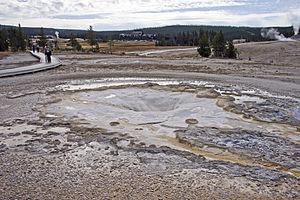
Cône de Sawmill Geyser dans le bassin supérieur de geyser, parc national de Yellowstone, Wyoming, Etats-Unis